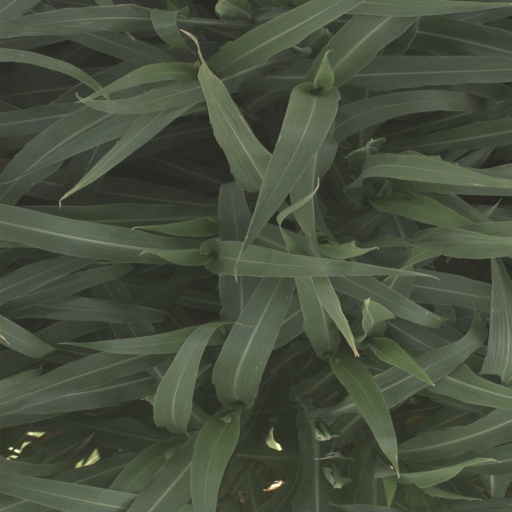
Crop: sorghum